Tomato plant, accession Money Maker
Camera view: vertical (180 deg); turntable rotation: 300 degrees
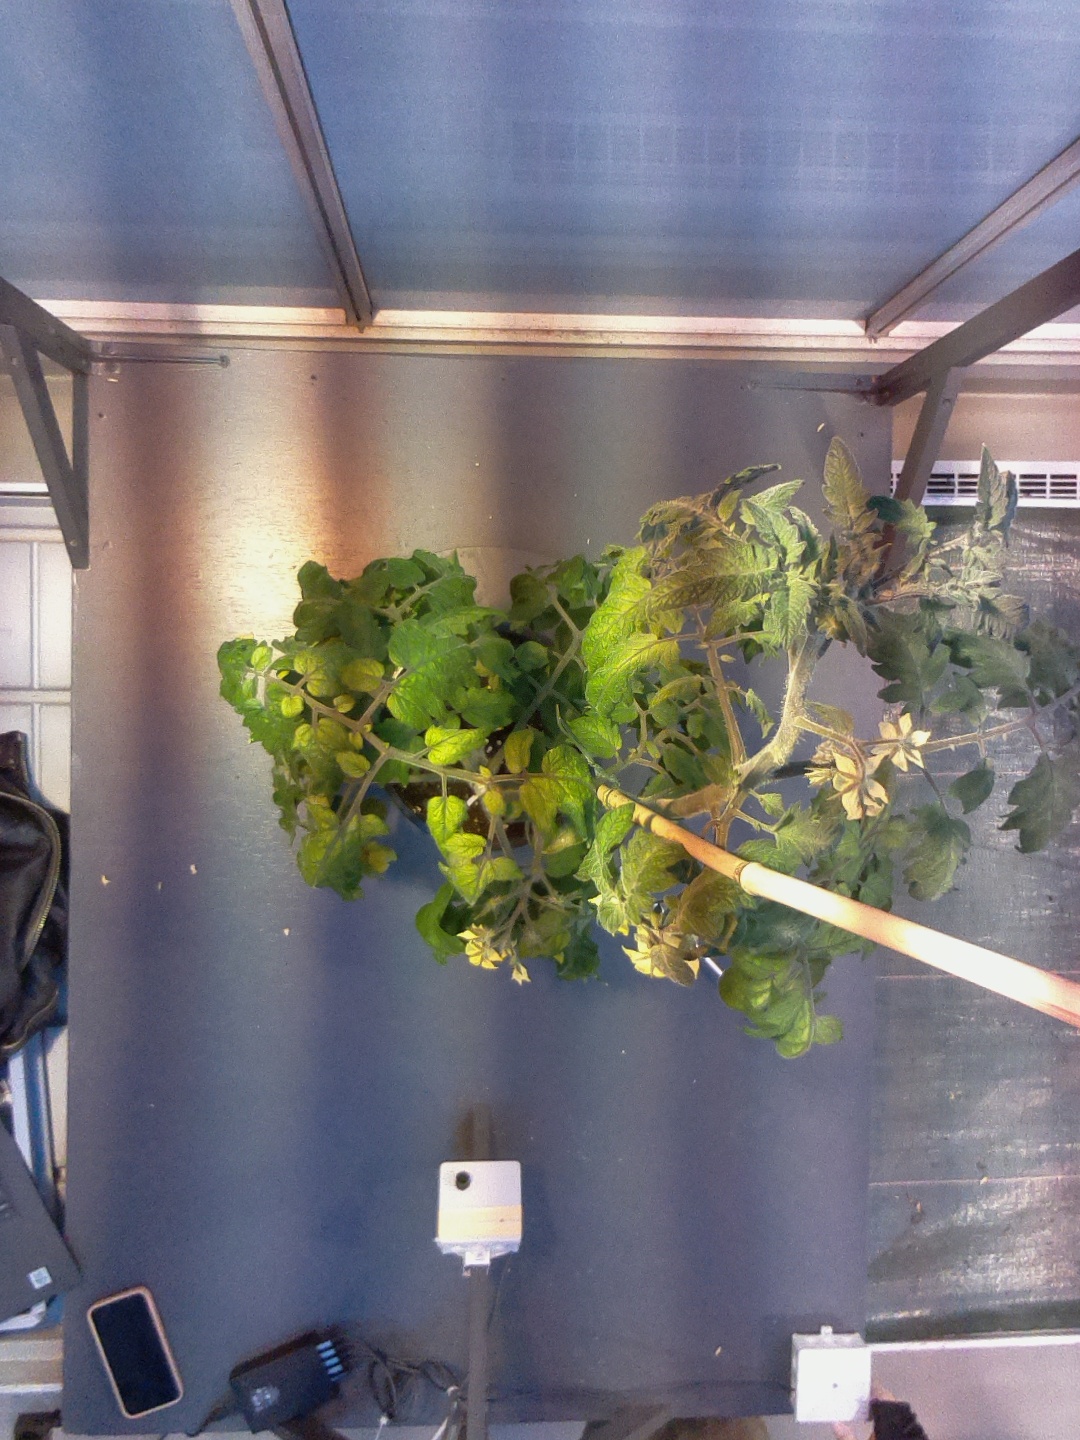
BBCH growth stage 69: End of flowering, 90%-100% of flowers open, more petals falling